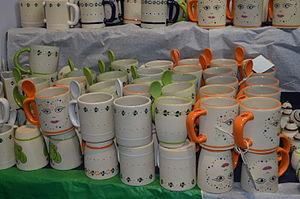
L’artisanat et les arts populaires de l'État de Mexico recouvrent divers types d'articles artisanaux. Bien que ce territoire ne soit pas aussi bien documenté que le travail d'autres États, il s'y produit un certain nombre d'objets remarquables comme la poterie de Metepec, l'orfèvrerie du peuple Mazahua et divers textiles, dont des sarapes et des rebozos tissés à la main et des tapis noués. Il y a dix-sept traditions artisanales reconnues dans l'état, dont celles d'origine préhispanique et celles apportées par les Espagnols après la conquête. Avec l'industrialisation de l'état et l'augmentation de la concurrence des produits moins chers, la production artisanale diminue. Toutefois, un certain nombre d'organismes d'État s'efforcent de promouvoir ces traditions à l'intérieur et à l'extérieur du Mexique.